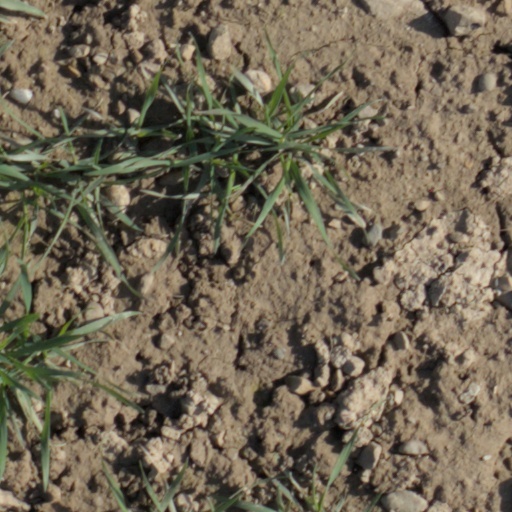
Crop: wheat